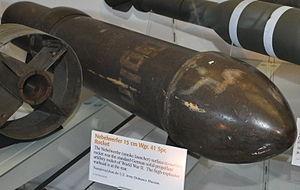
Le 15 cm Nebelwerfer 41 est un lance-roquettes multiple allemand utilisé dans la Wehrmacht au cours de la Seconde Guerre mondiale.